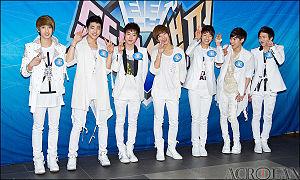
100% est un boys band sud-coréen composé de cinq membres. Le groupe a débuté en septembre 2012 sous TOP Media, l'agence d'Andy Lee, avec l'album single We, 100%.